Hōjō Yoshitoki

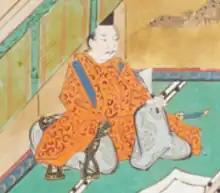

was the second Hōjō "shikken" (regent) of the Kamakura shogunate and head of the Hōjō clan. He was the second son of Hōjō Tokimasa. He was "shikken" from the abdication of his father Tokimasa in 1205 until his death in 1224.